Hendrick ten Oever

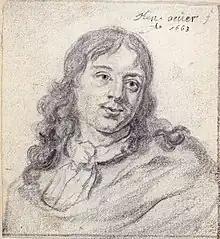
Probable self-portrait for the "Album amicorum of Jacobus Heyblocq (1623-1690)", 1663

Hendrick ten Oever (1639 – 1716), was a Dutch Golden Age painter.